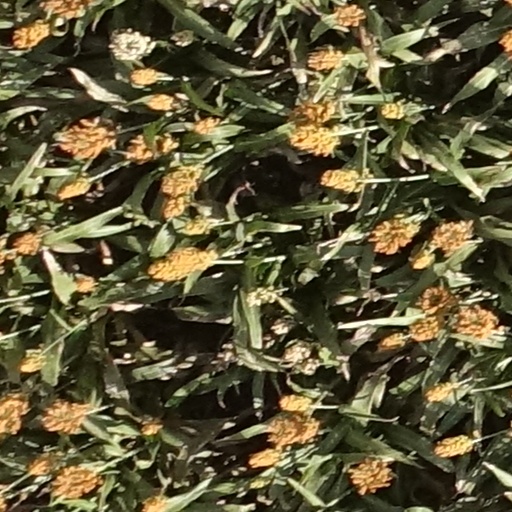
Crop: sorghum